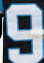
Number: 9